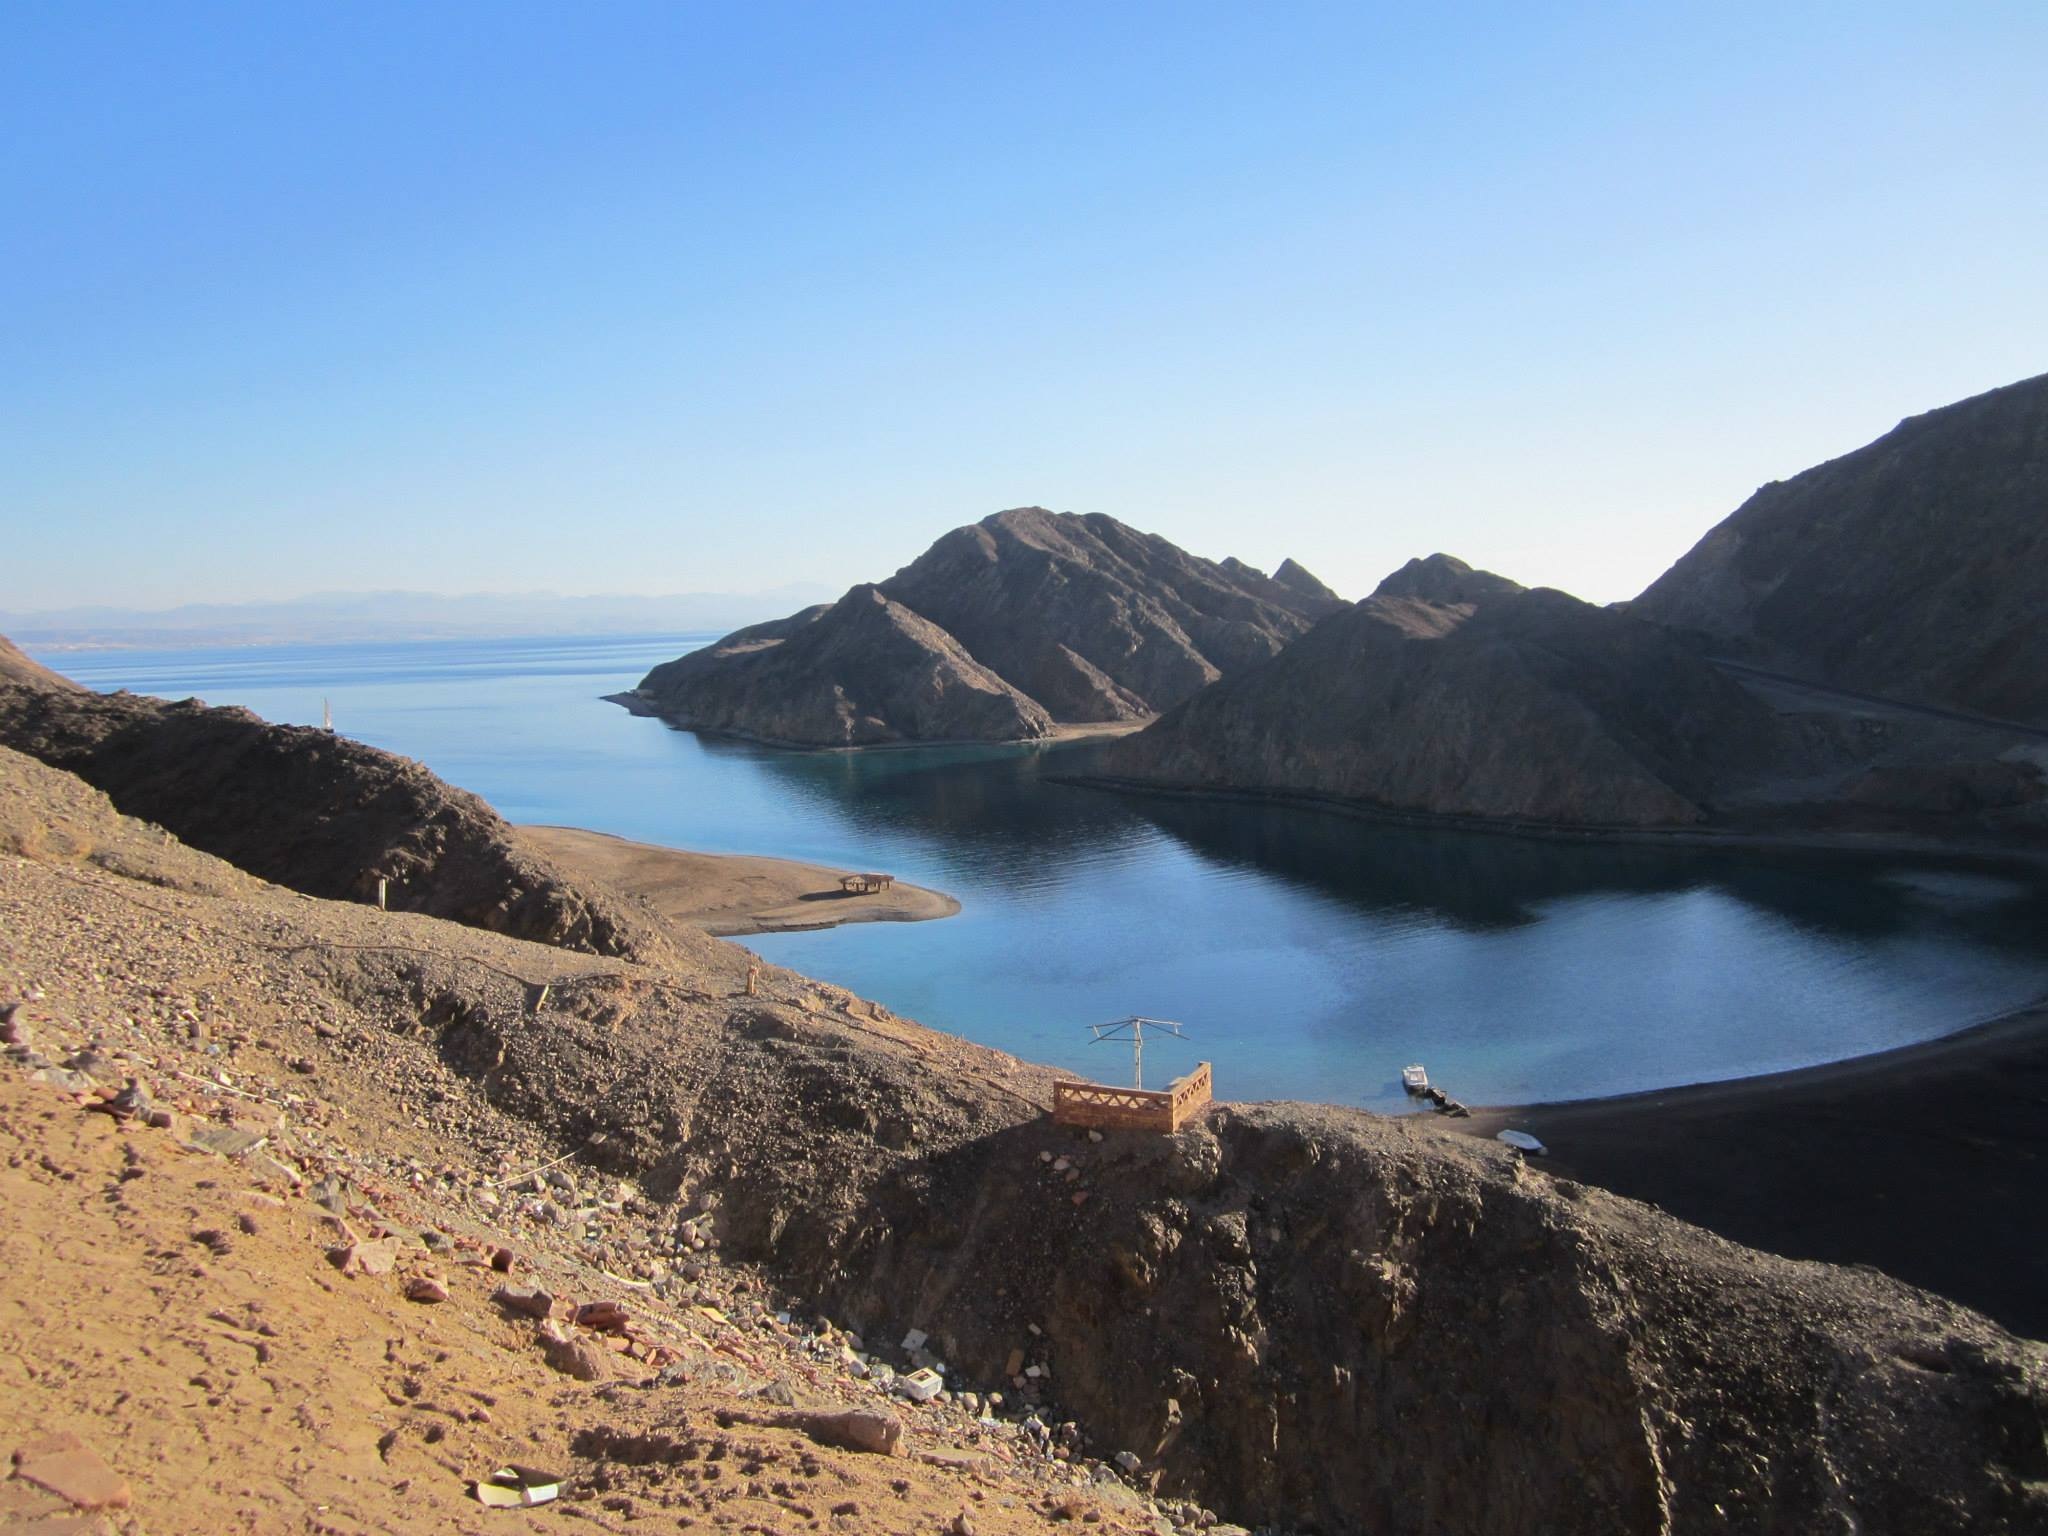
landscape, sea, coast, wilderness, mountain, lake, bay, reservoir, terrain, body of water, egypt, fell, loch, crater lake, cape, landform, sinai, geographical feature, mountainous landforms, dahab